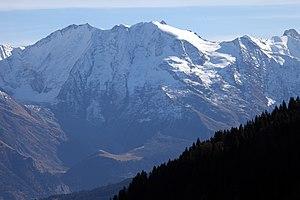
Les Dômes de Miage vus de Mayères.